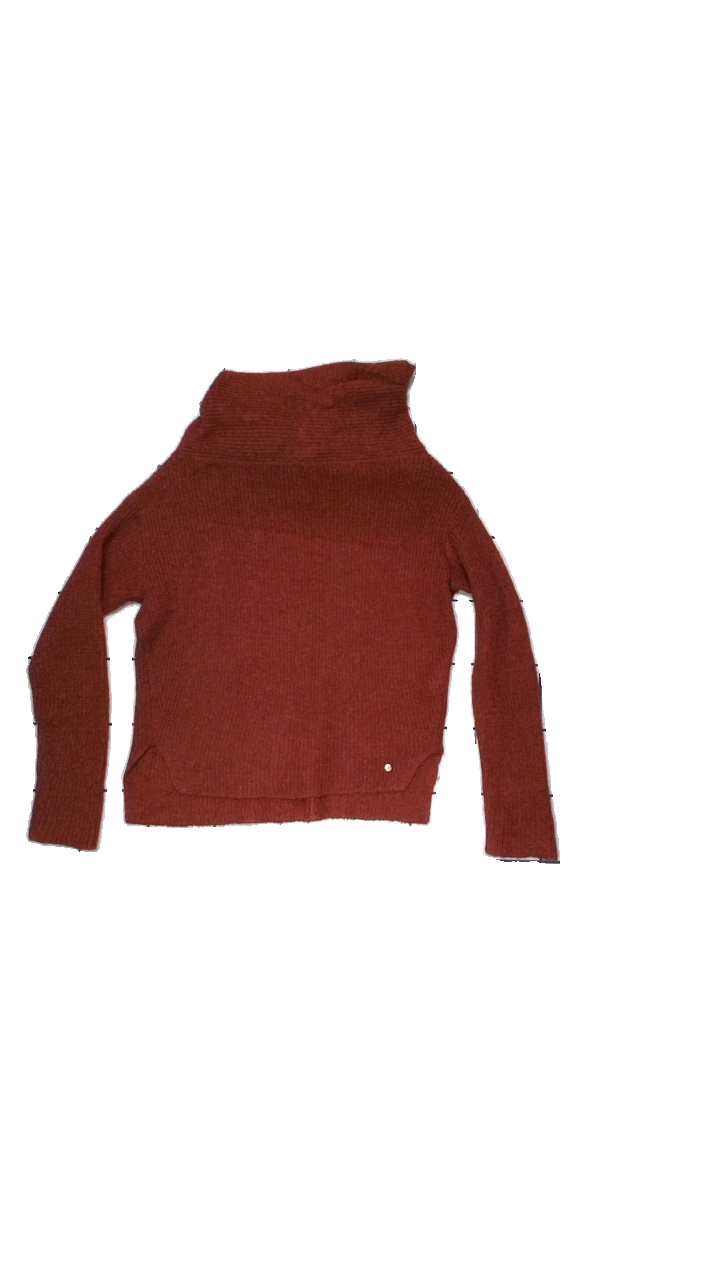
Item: Sweater (Ladies)
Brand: Boomerang
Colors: Brown, Red
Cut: Regular, Turtle neck
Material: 40% polyamide, 30% kid-mohair, 30% wool
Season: Winter
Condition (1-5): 5
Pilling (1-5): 3
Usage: Reuse
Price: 150-250